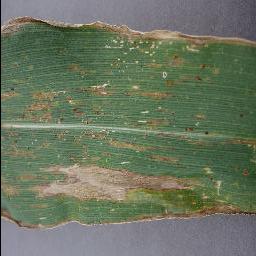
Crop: corn
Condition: (maize)_cercospora_spot_gray_spot